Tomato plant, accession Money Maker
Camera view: bottom (45 deg); turntable rotation: 0 degrees
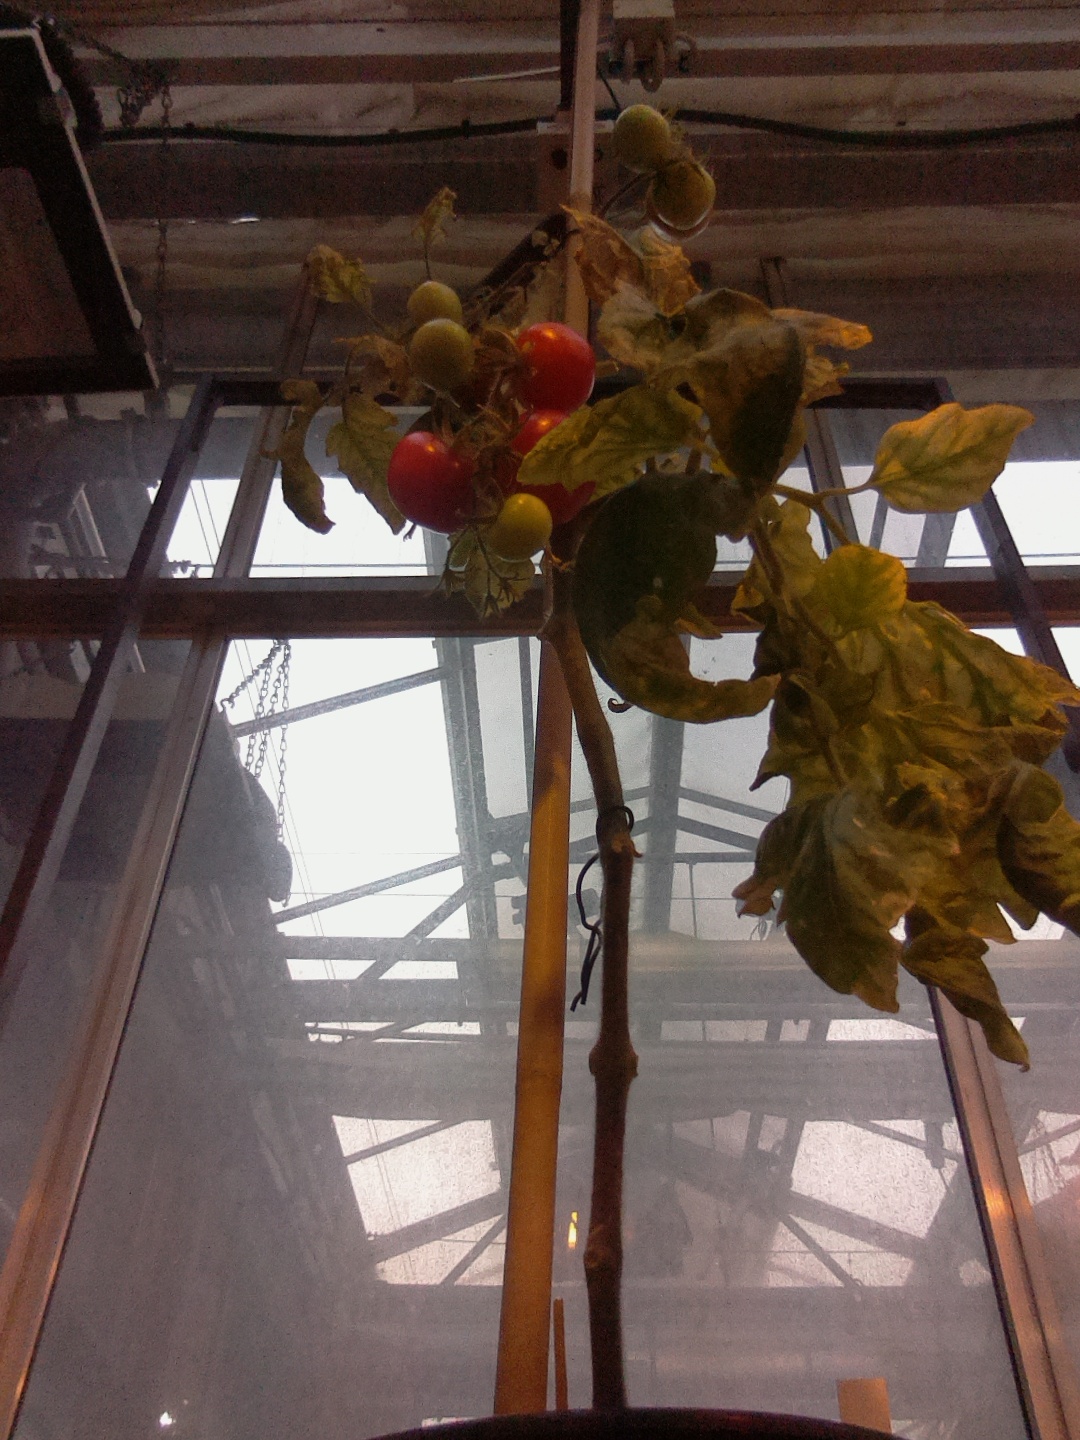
BBCH growth stage 84: 40%-50% of fruits show typical fully ripe color